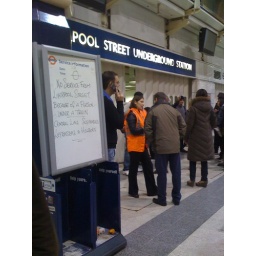
a person under a train